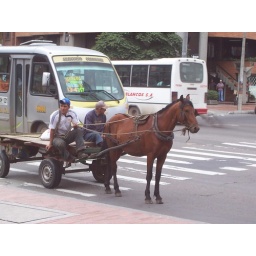
The poor use horses instead of cars in Bogota